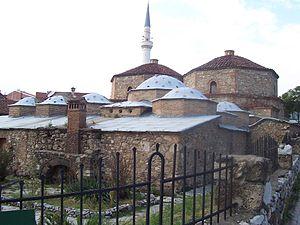
Le hammam de Gazi Mehmed Pacha est un hammam situé à Prizren au Kosovo. Construit au XVIIᵉ siècle, il figure sur la liste des monuments culturels d'importance exceptionnelle de la République de Serbie.
Les monuments culturels d'importance exceptionnelle sont les monuments de Serbie qui possèdent le plus haut degré de protection.
Prizren en albanais et Prizren en serbe latin est une ville et une commune du Kosovo. Elles font partie du district de Prizren. En 1991, la commune/municipalité comptait 175 413 habitants, dont une majorité relative d'Albanais. En 2009, la population de la commune/municipalité était estimée par l'OSCE à 240 000 habitants. Selon le recensement kosovar de 2011, la commune compte 178 112 habitants.